Jamestown, New York

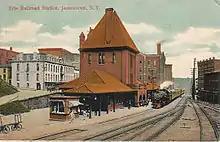
Erie Railroad Station, 1909 postcard

In 1900, Tinkham Brothers established their business, the Furniture Index was published, and the Hall Textile Corporation was formed. Also in 1900, Josephine Fenton Gifford, daughter of New York Governor Reuben Fenton, formed Crèche, a women's organization that continues to serve children in the community. In 1903, Jamestown purchased a water system and the J.P. Danielson Tool Co. was organized. In 1906, James L. Weeks was elected mayor. In 1907, the Crescent Tool Company was started by Karl Peterson and Charles F. Falldine. In 1908, Samuel A. Carlson was elected mayor. Music Study Club and Jamestown Symphony Orchestra began the same year.